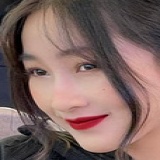
diễn viên Vi Xù